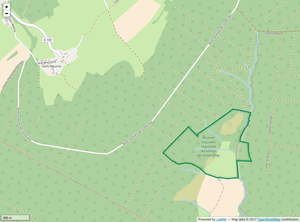
Périmètre de la RNR du Vallon de Fontenelay.
La réserve naturelle régionale du vallon de Fontenelay est une réserve naturelle régionale située en Bourgogne-Franche-Comté. Classée en 2010, elle occupe une surface de 41,6 hectares et protège un ensemble de pelouses marneuses et de bas marais dans les monts de Gy.